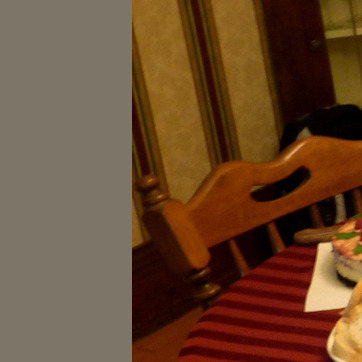
Material: wallpaper